Pennsylvania Railroad class GG1

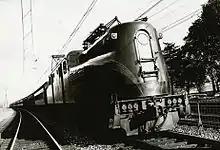
GG1 locomotive

Both companies delivered their prototypes to PRR in August 1934. Westinghouse's R1 was essentially "little more than an elongated and more powerful version of the P5a" with an AAR wheel arrangement of 2-D-2. General Electric delivered its GG1. Both locomotives were tested for ten weeks in regular service between New York and Philadelphia and on a test track in Claymont, Delaware. PRR chose the GG1 because the R1's rigid wheelbase prevented it from negotiating sharp curves and some railroad switches. On November 10, 1934, the railroad ordered 57 locomotives: 14 assembled by General Electric in Erie, 18 by the PRR's own Altoona Works, and 20 more in Altoona with electrical components from Westinghouse in East Pittsburgh and chassis from the Baldwin Locomotive Works in Eddystone. An additional 81 locomotives were built at Altoona between 1937 and 1943.